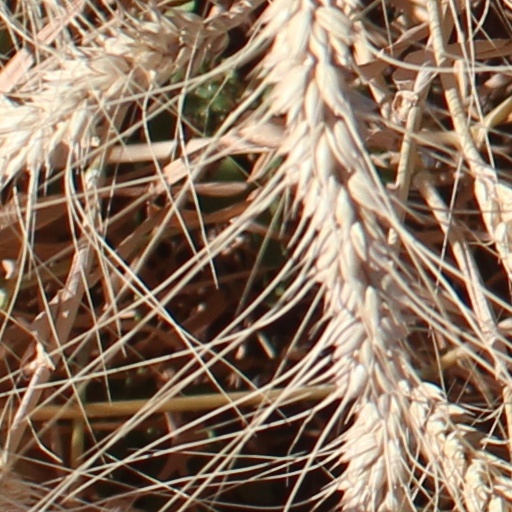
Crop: wheat